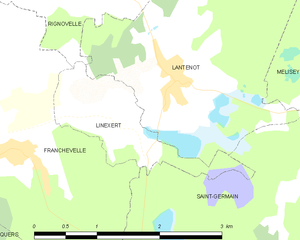
Carte des communes françaises